Francis Drake

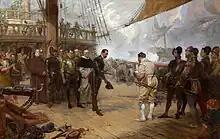
Admiral Pedro de Valdés surrendering his sword to Francis Drake aboard "Revenge" during the attack of the Spanish Armada, 1588. Oil on canvas by John Seymour Lucas (1889)

War broke out between England and Spain in 1585, after the signing of the Treaty of Nonsuch. Queen Elizabeth I, through her principal secretary Francis Walsingham, ordered Sir Francis Drake to lead an expedition to attack the Spanish colonies in a kind of pre-emptive strike. An expedition left Plymouth in September 1585 with Drake in command of twenty-one ships with 1,800 soldiers under Christopher Carleill. He first attacked Vigo in Spain and held the place for two weeks ransoming supplies. He then plundered Santiago in the Cape Verde islands after which the fleet then sailed across the Atlantic, sacked the port of Santo Domingo, and captured the city of Cartagena de Indias in present-day Colombia. At Cartagena, Drake released one hundred Turkish slaves. On 6 June 1586, during the return leg of the voyage, he attacked the wooden Spanish fort at San Agustín in Spanish Florida and burnt the town to the ground.